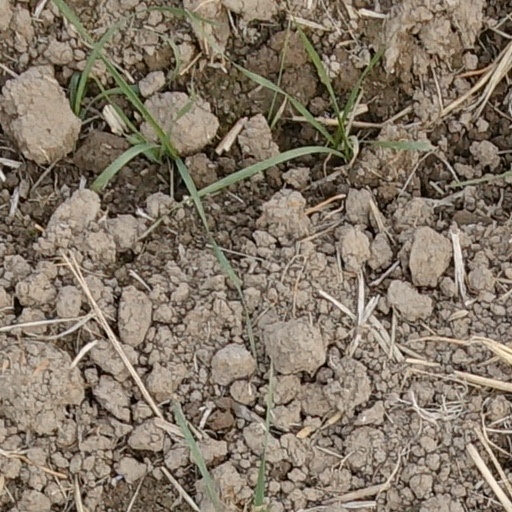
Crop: wheat